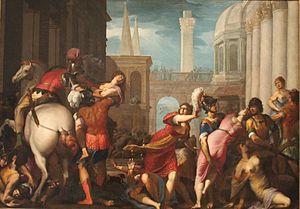
L’enlèvement des Sabines est un épisode légendaire de l'histoire de Rome au cours duquel la première génération des hommes de Rome se procure des femmes en les enlevant aux autres villes de la région, notamment aux Sabins.